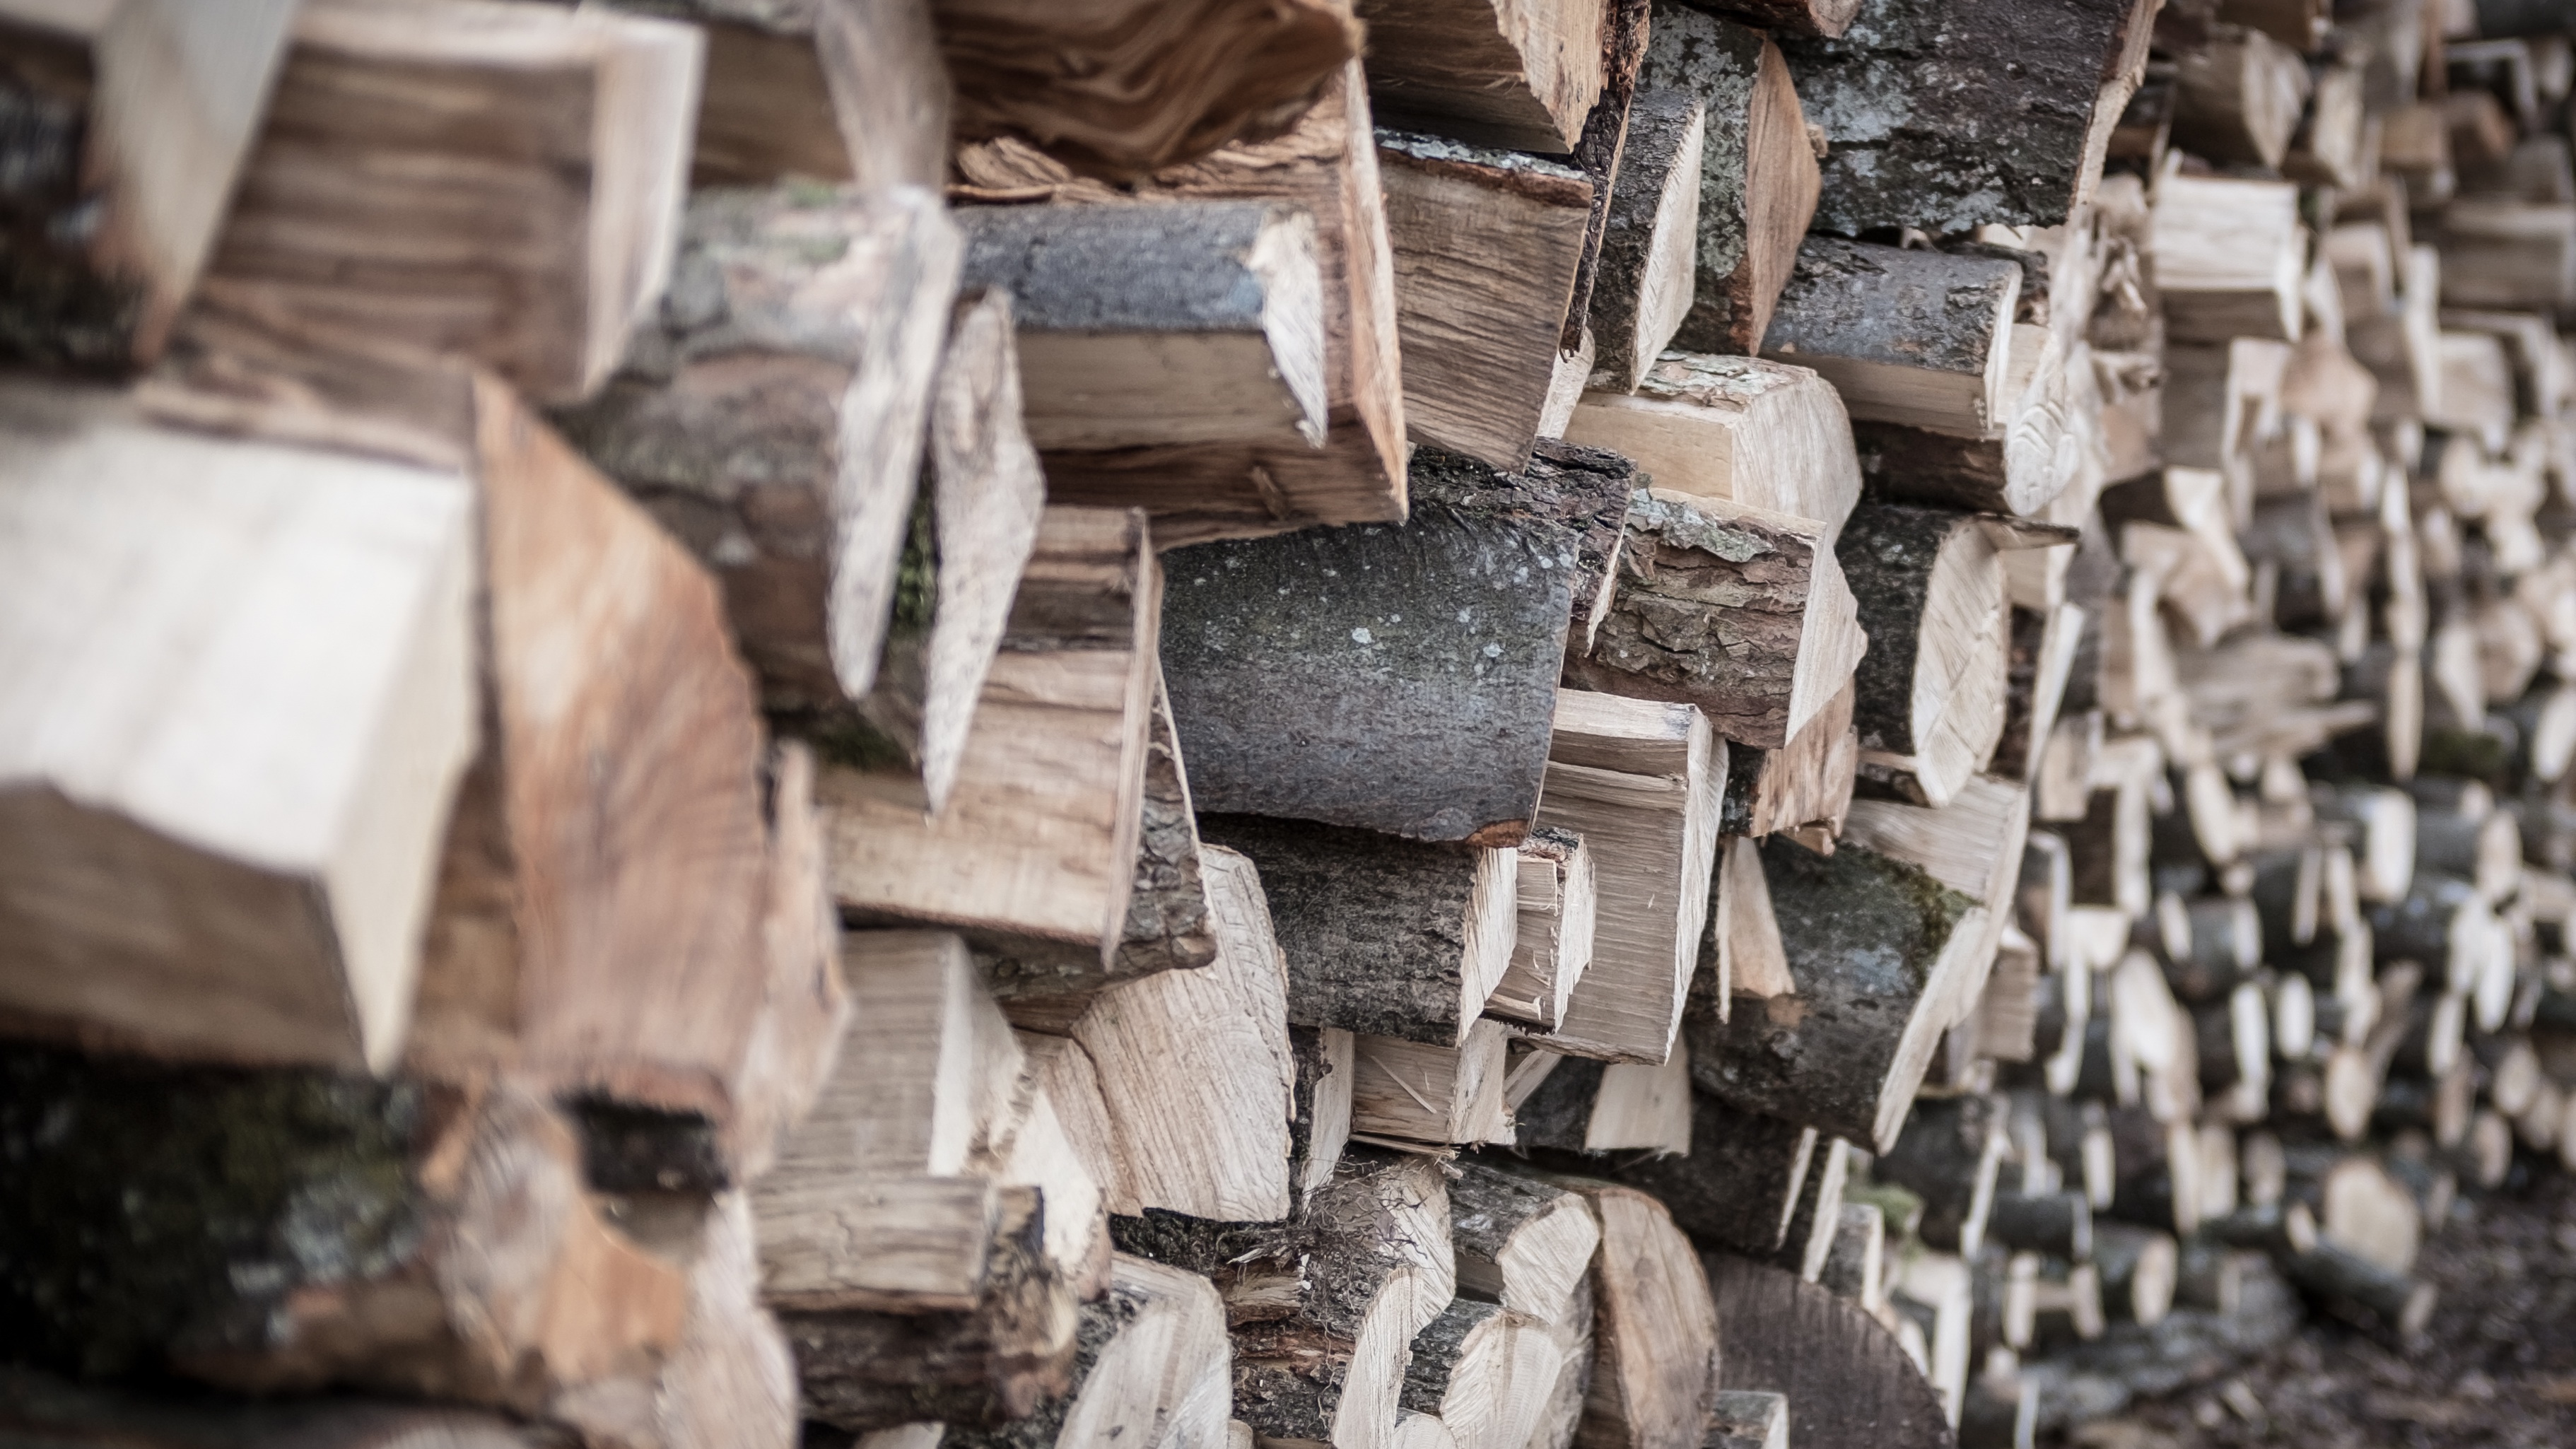
wood, lumber, material, temple, scrap, ancient history